RBG (film)

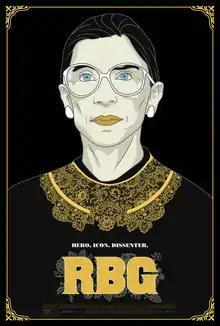
Theatrical release poster

RBG is a 2018 American documentary film focusing on the life and career of Ruth Bader Ginsburg, the second female Associate Justice of the Supreme Court of the United States after Sandra Day O'Connor. After premiering at the 2018 Sundance Film Festival, the film was released in the United States on May 4, 2018. The film was directed and produced by Betsy West and Julie Cohen.